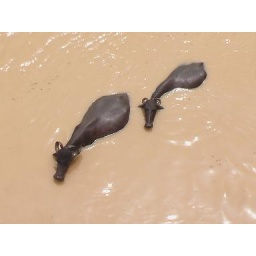
coffee and cows i watched these beast bath with young boys under the burning ghats